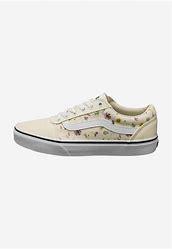
Brand: Vans
Model: Ward